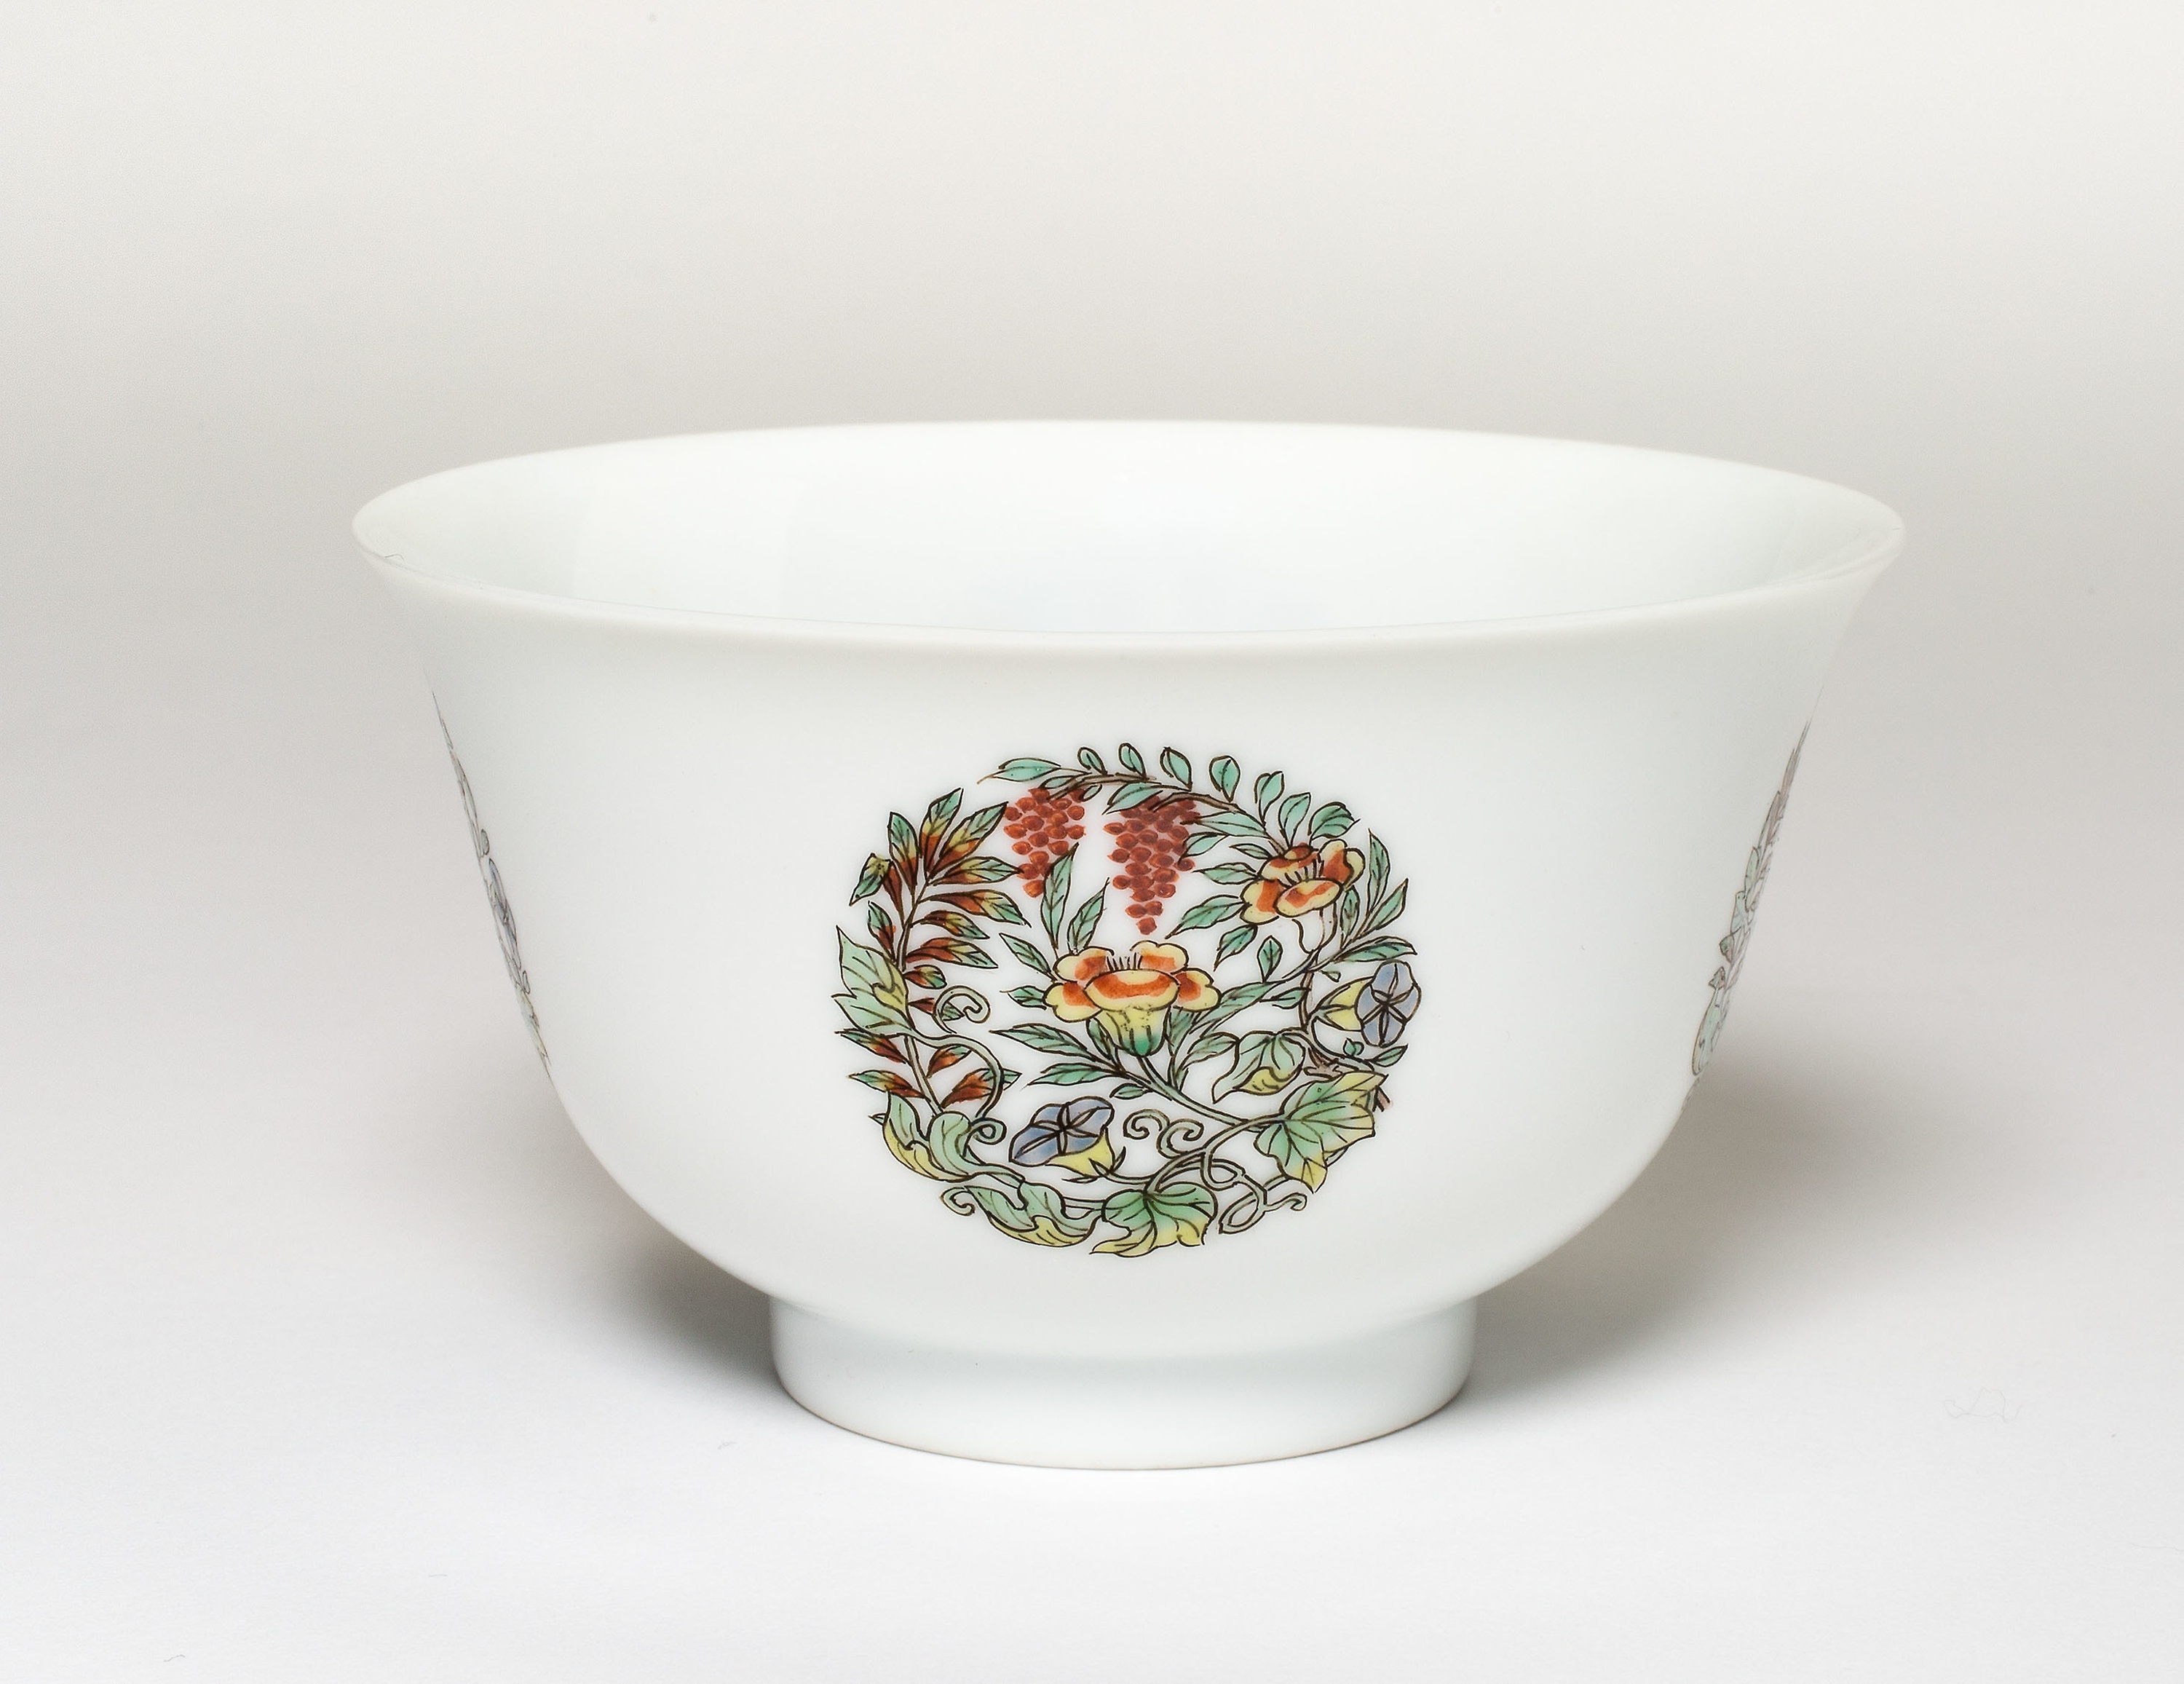
porcelain, flowerpot, tableware, bowl, cup, drinkware, serveware, ceramic, teacup, dishware, plant, egg cup, mixing bowl, wildflower, earthenware